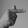
ASL letter: T